Suzanna Leigh

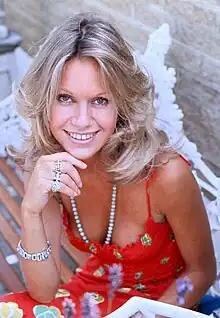
Leigh in 1977

Suzanna Leigh (born Sandra Eileen Anne Smith; 26 July 1945 – 11 December 2017) was a British actress, known for her film and television roles in the 1960s and 1970s.